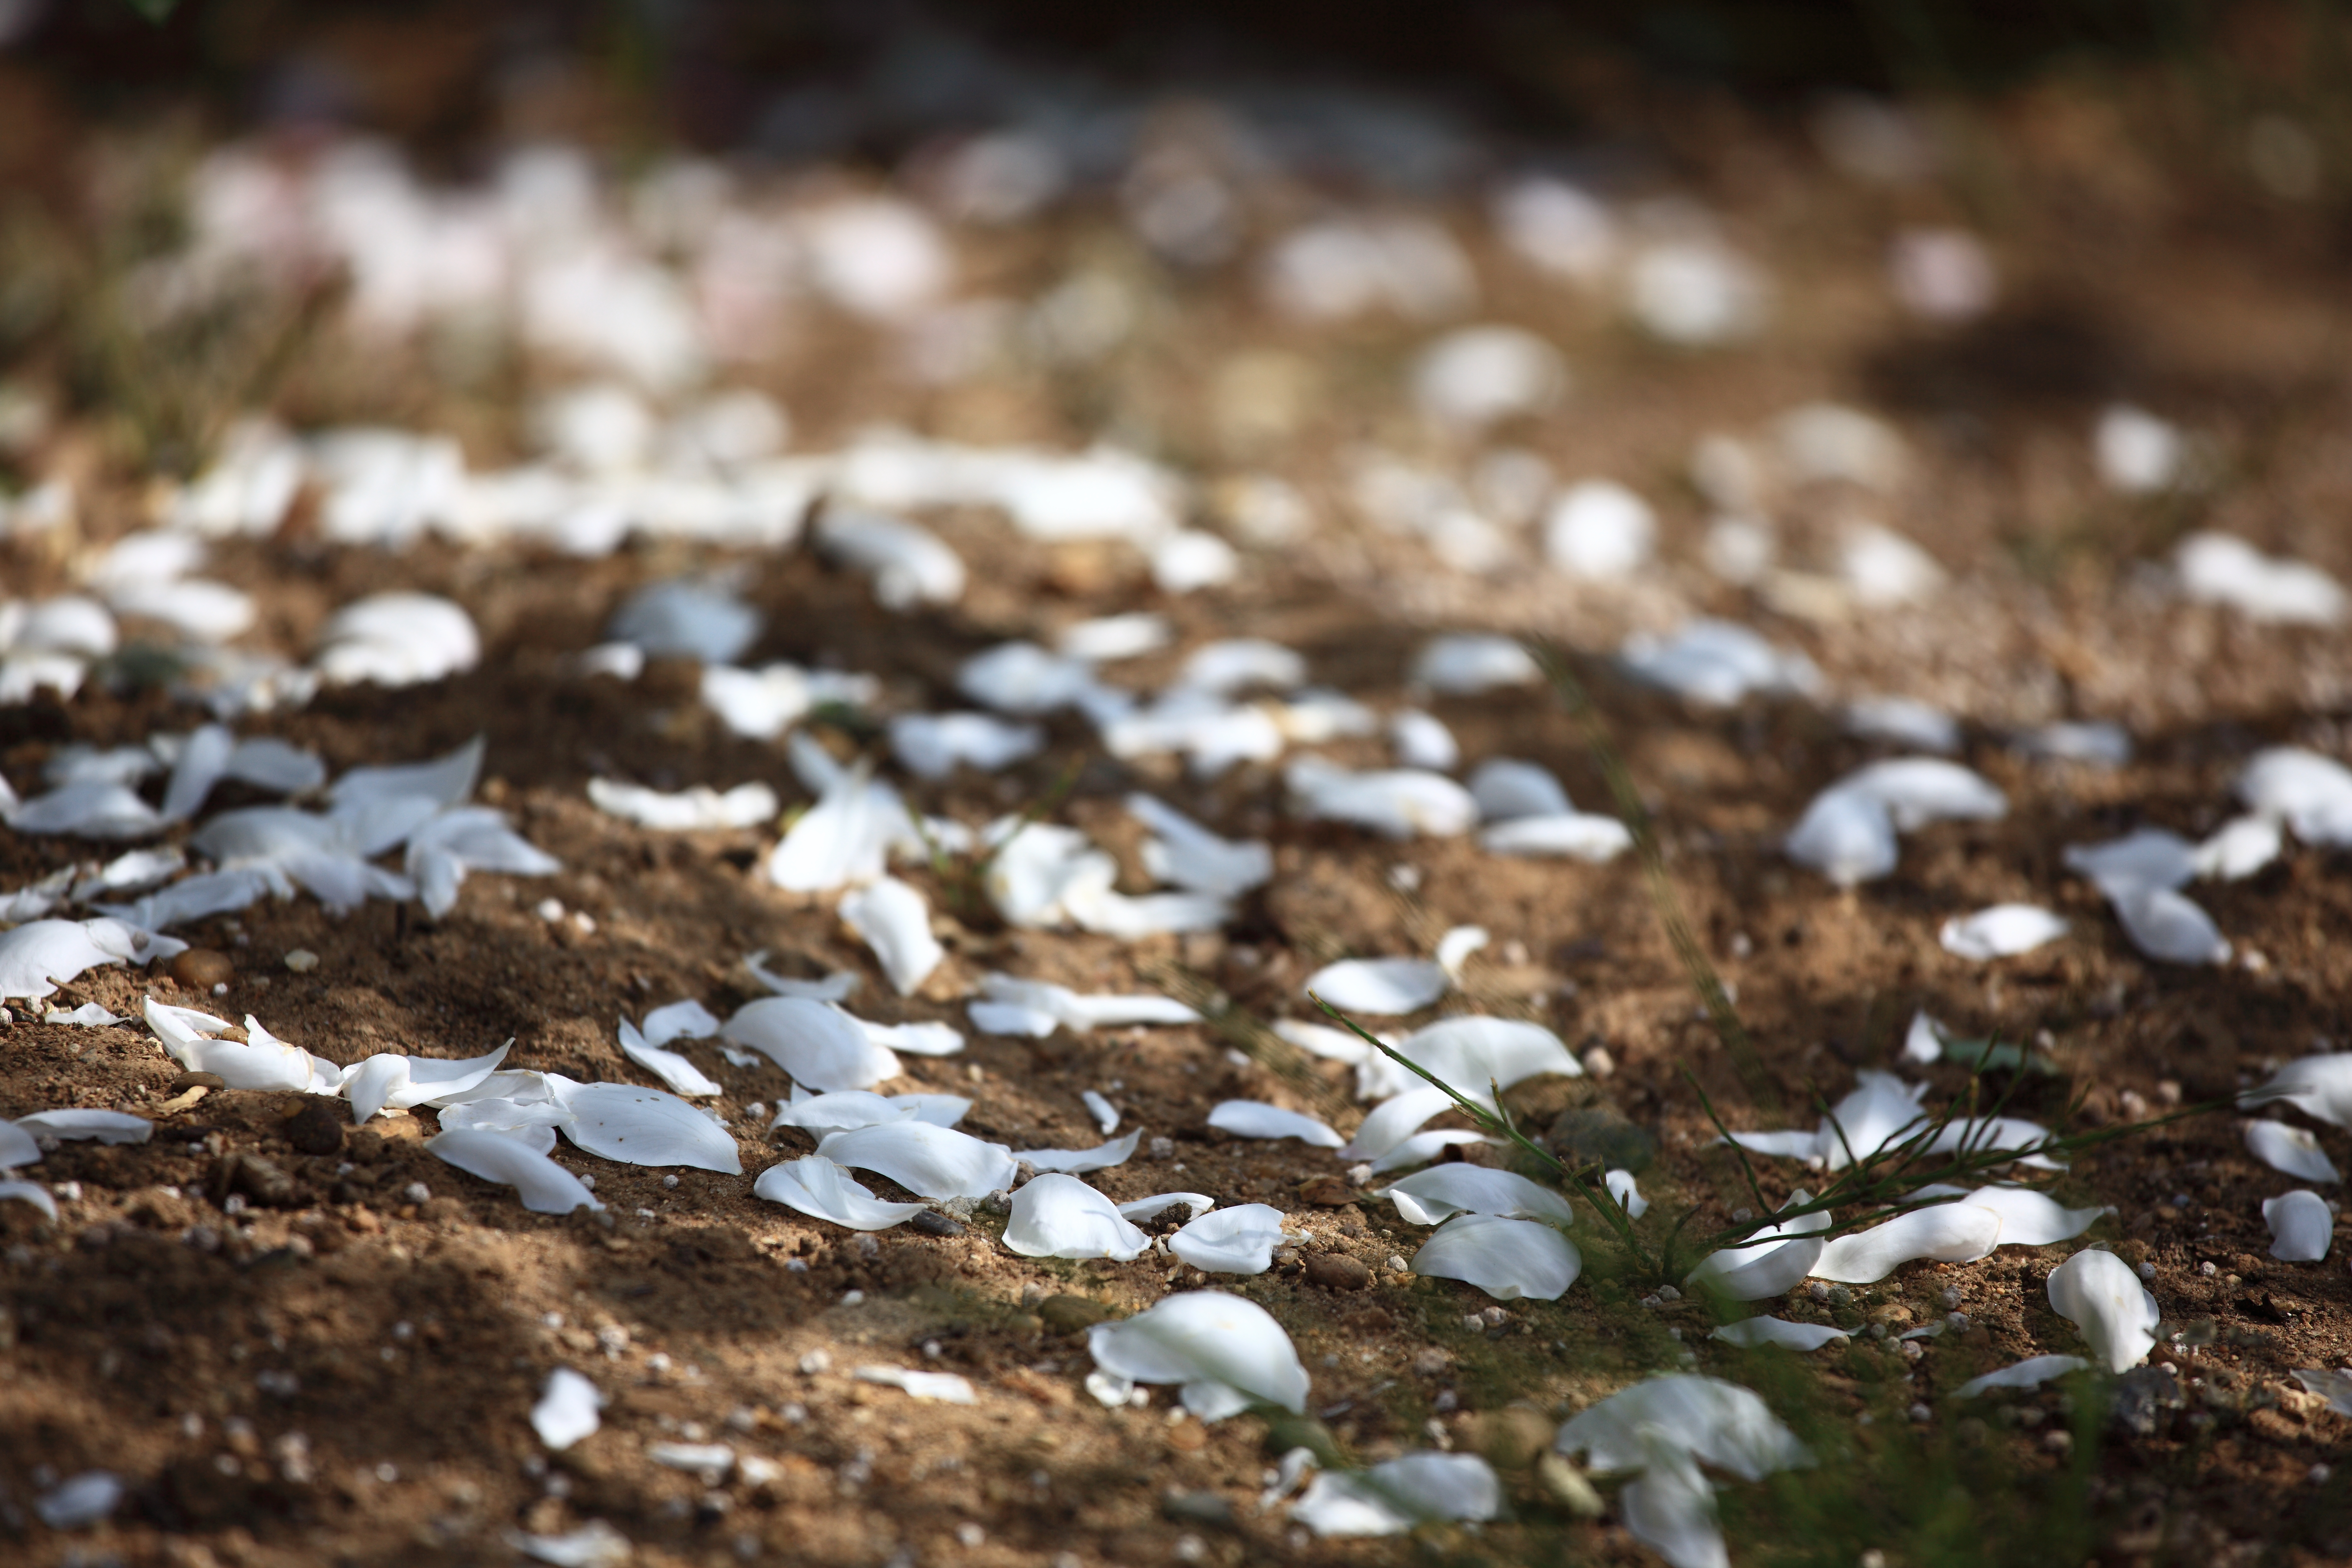
tree, nature, grass, branch, snow, winter, plant, wood, sunlight, leaf, flower, frost, rose, high, autumn, weather, soil, season, close up, cool image, rosa, 5d, hires, markii, hi, res, resolution, macro photography